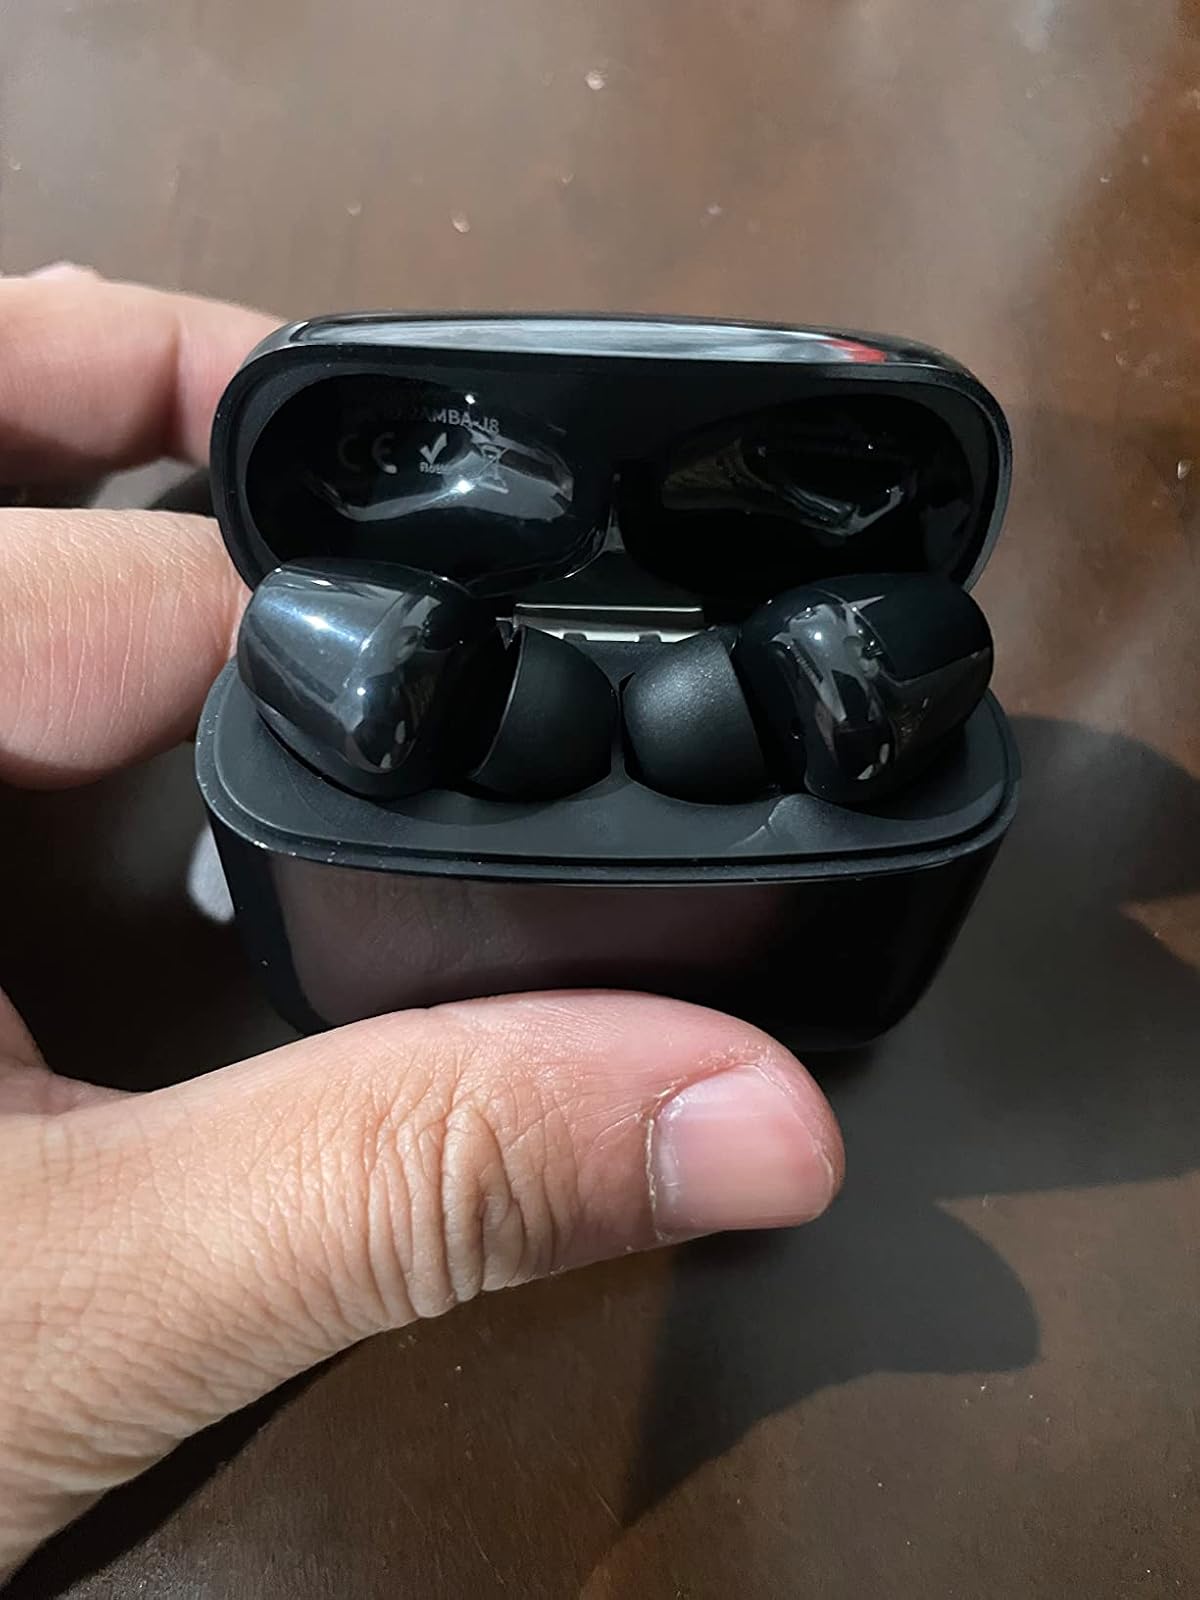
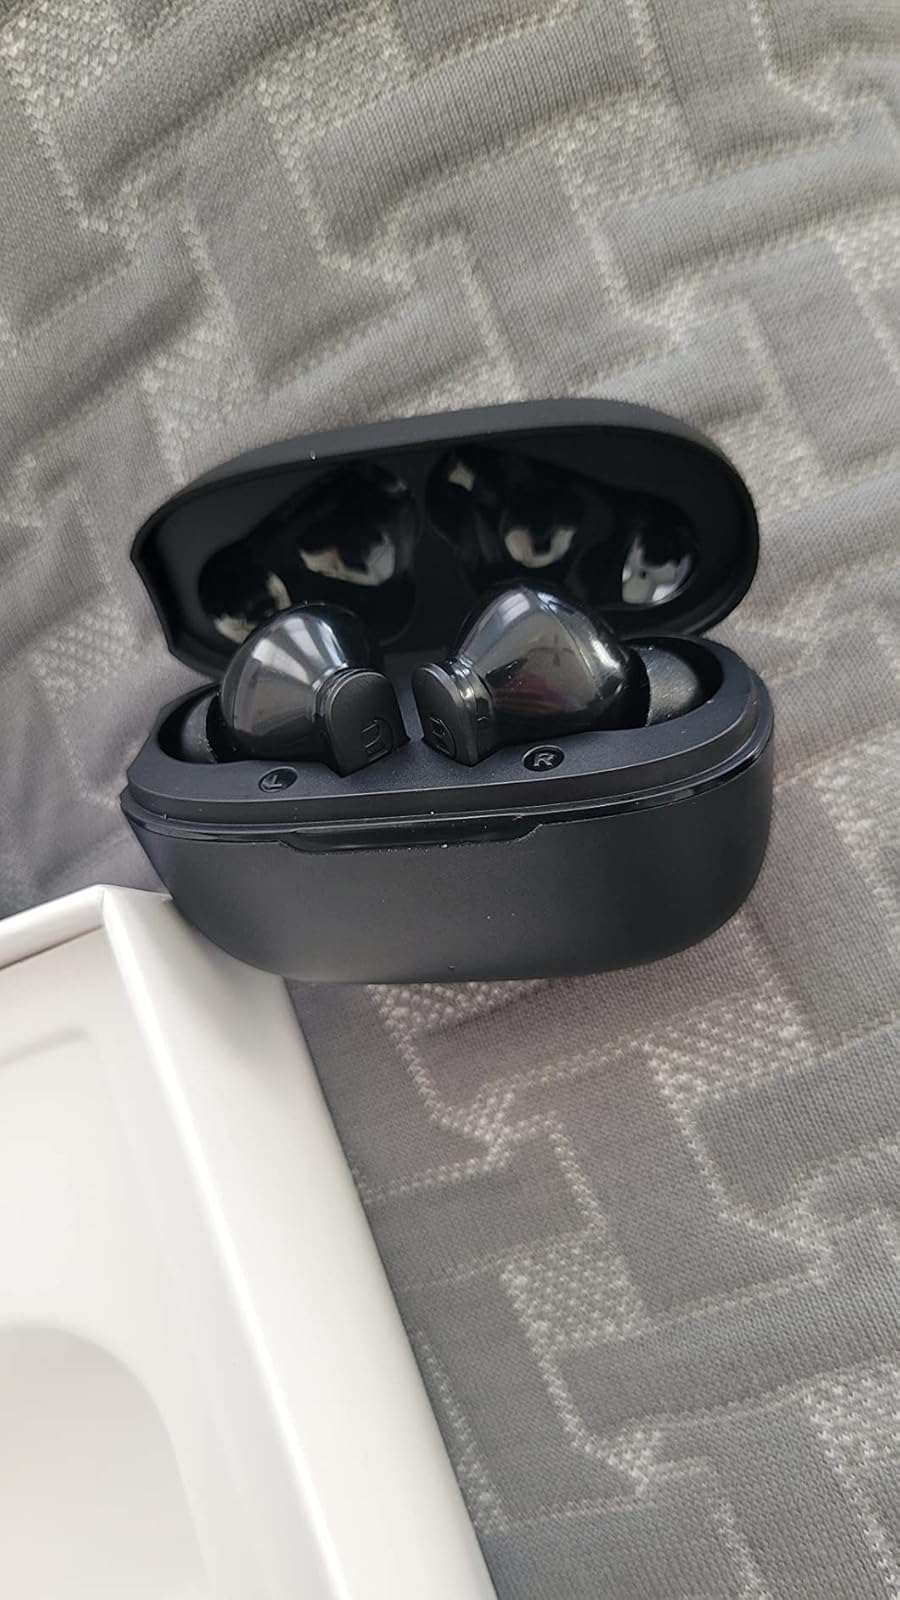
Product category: earbuds
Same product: no